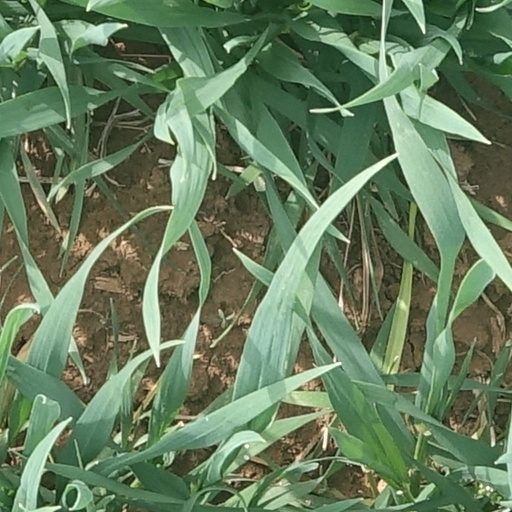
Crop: wheat